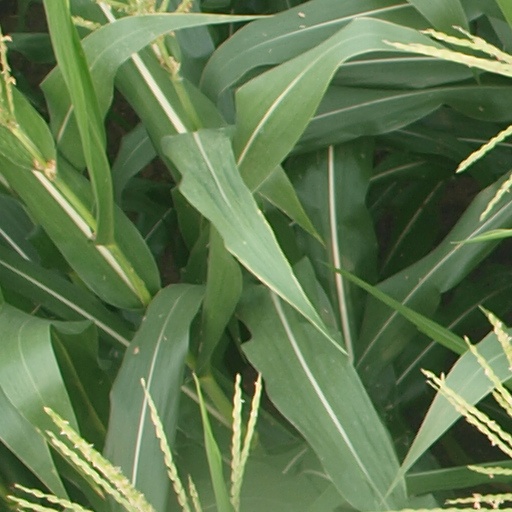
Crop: maize; corn